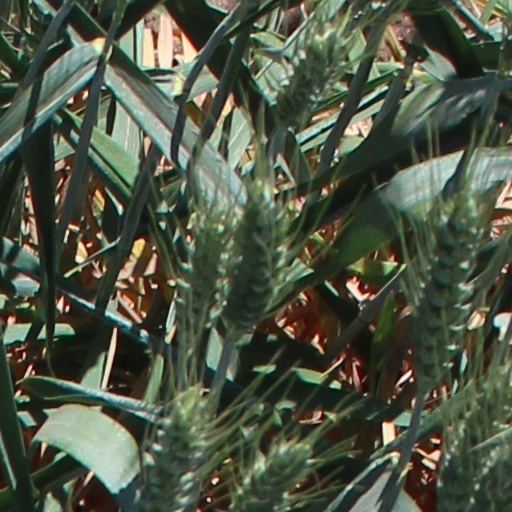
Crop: wheat